Wolves in folklore, religion and mythology

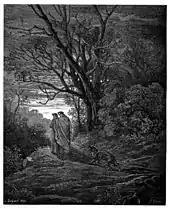
Virgil leads Dante away from the she-wolf in "Inferno" Canto 1 lines 87–88 as drawn by Gustave Doré, 1861

Wolves were generally revered by Aboriginal Canadians that survived by hunting, but were thought little of by those that survived through agriculture. Some Alaska Natives including the Nunamiut of both northern and northwestern Alaska respected the wolf's hunting skill and tried to emulate the wolf in order to hunt successfully. First Nations such as Naskapi as well as Squamish and Lil'wat view the wolf as a daytime hunting guide. The Naskapis believed that the caribou afterlife is guarded by giant wolves that kill careless hunters who venture too near. The Netsilik Inuit and Takanaluk-arnaluk believed that the seawoman Nuliayuk's home was guarded by wolves. Wolves were feared by the Tsilhqot'in, who believed that contact with wolves would result in nervous illness or death. The Dena'ina believed wolves were once men, and viewed them as brothers.